12-inch coast defense mortar

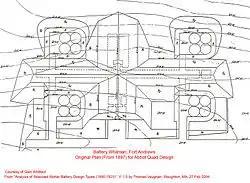
This was the original "Abbot Quad" plan for Battery Whitman, Fort Andrews.

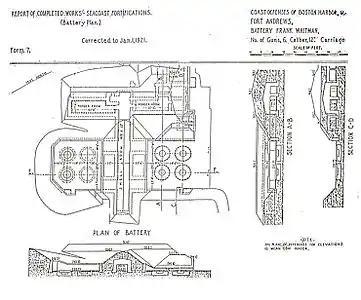
This later plan for Battery Whitman at Ft. Andrews enlarged the pits and kept only half of the original battery.

The earliest coast defense mortar batteries of the modern era were designed as so-called "Abbot Quads". Named for Gen. Henry Larcom Abbot, the Army engineer who invented the design, Abbot Quads were rectangular configurations of four rectangular mortar pits with four mortars per pit. Often these early pits had rounded corners and one open side which backed up to a magazine corridor or an open concrete pad, while the front side of the pit was protected by a high earthen bank or berm, making the pit invisible to attackers and almost impossible to hit from the sea. A plan for an Abbot Quad mortar battery is shown at left. The earthen prototype for these was built in the 1870s at Fort Totten in New York City, and construction of the first operational Abbot Quads commenced circa 1892.